Economy of Namibia

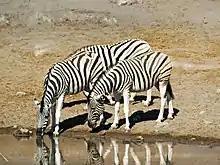
An example of Namibian wildlife, the plains zebra, one focus of tourism

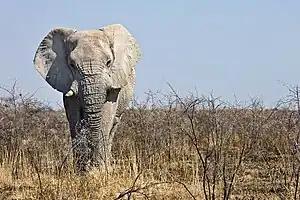
Elephant in the Etosha National Park

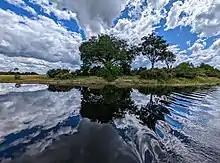
A view into Namibia from the border of Botswana, on the Linyanti River

Tourism is a major contributor (14.5%) to Namibia's GDP, creating tens of thousands of jobs (18.2% of all employment) directly or indirectly and servicing over a million tourists per annum. The country is among the prime destinations in Africa and is known for ecotourism which features Namibia's extensive wildlife.